Kathleen M. O'Malley

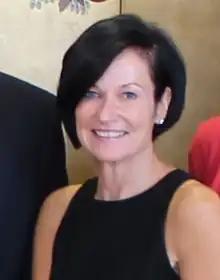

Kathleen McDonald "Kate" O'Malley (born November 17, 1956) is a former United States circuit judge of the United States Court of Appeals for the Federal Circuit. She is currently of counsel at Sullivan & Cromwell.